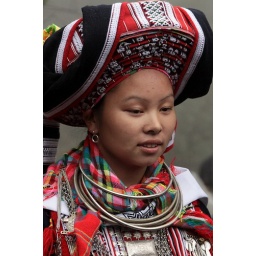
vietnam- a red dao wedding in traditional dress